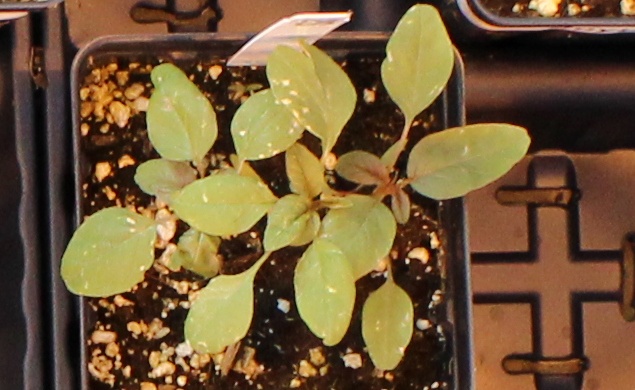
Label: Palmer Amaranth